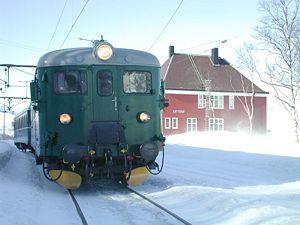
La gare de Katterat est une gare ferroviaire norvégienne de la ligne d'Ofot, située au sud-ouest de la montagne Katterat sur le territoire de la commune de Narvik dans le comté de Nordland.